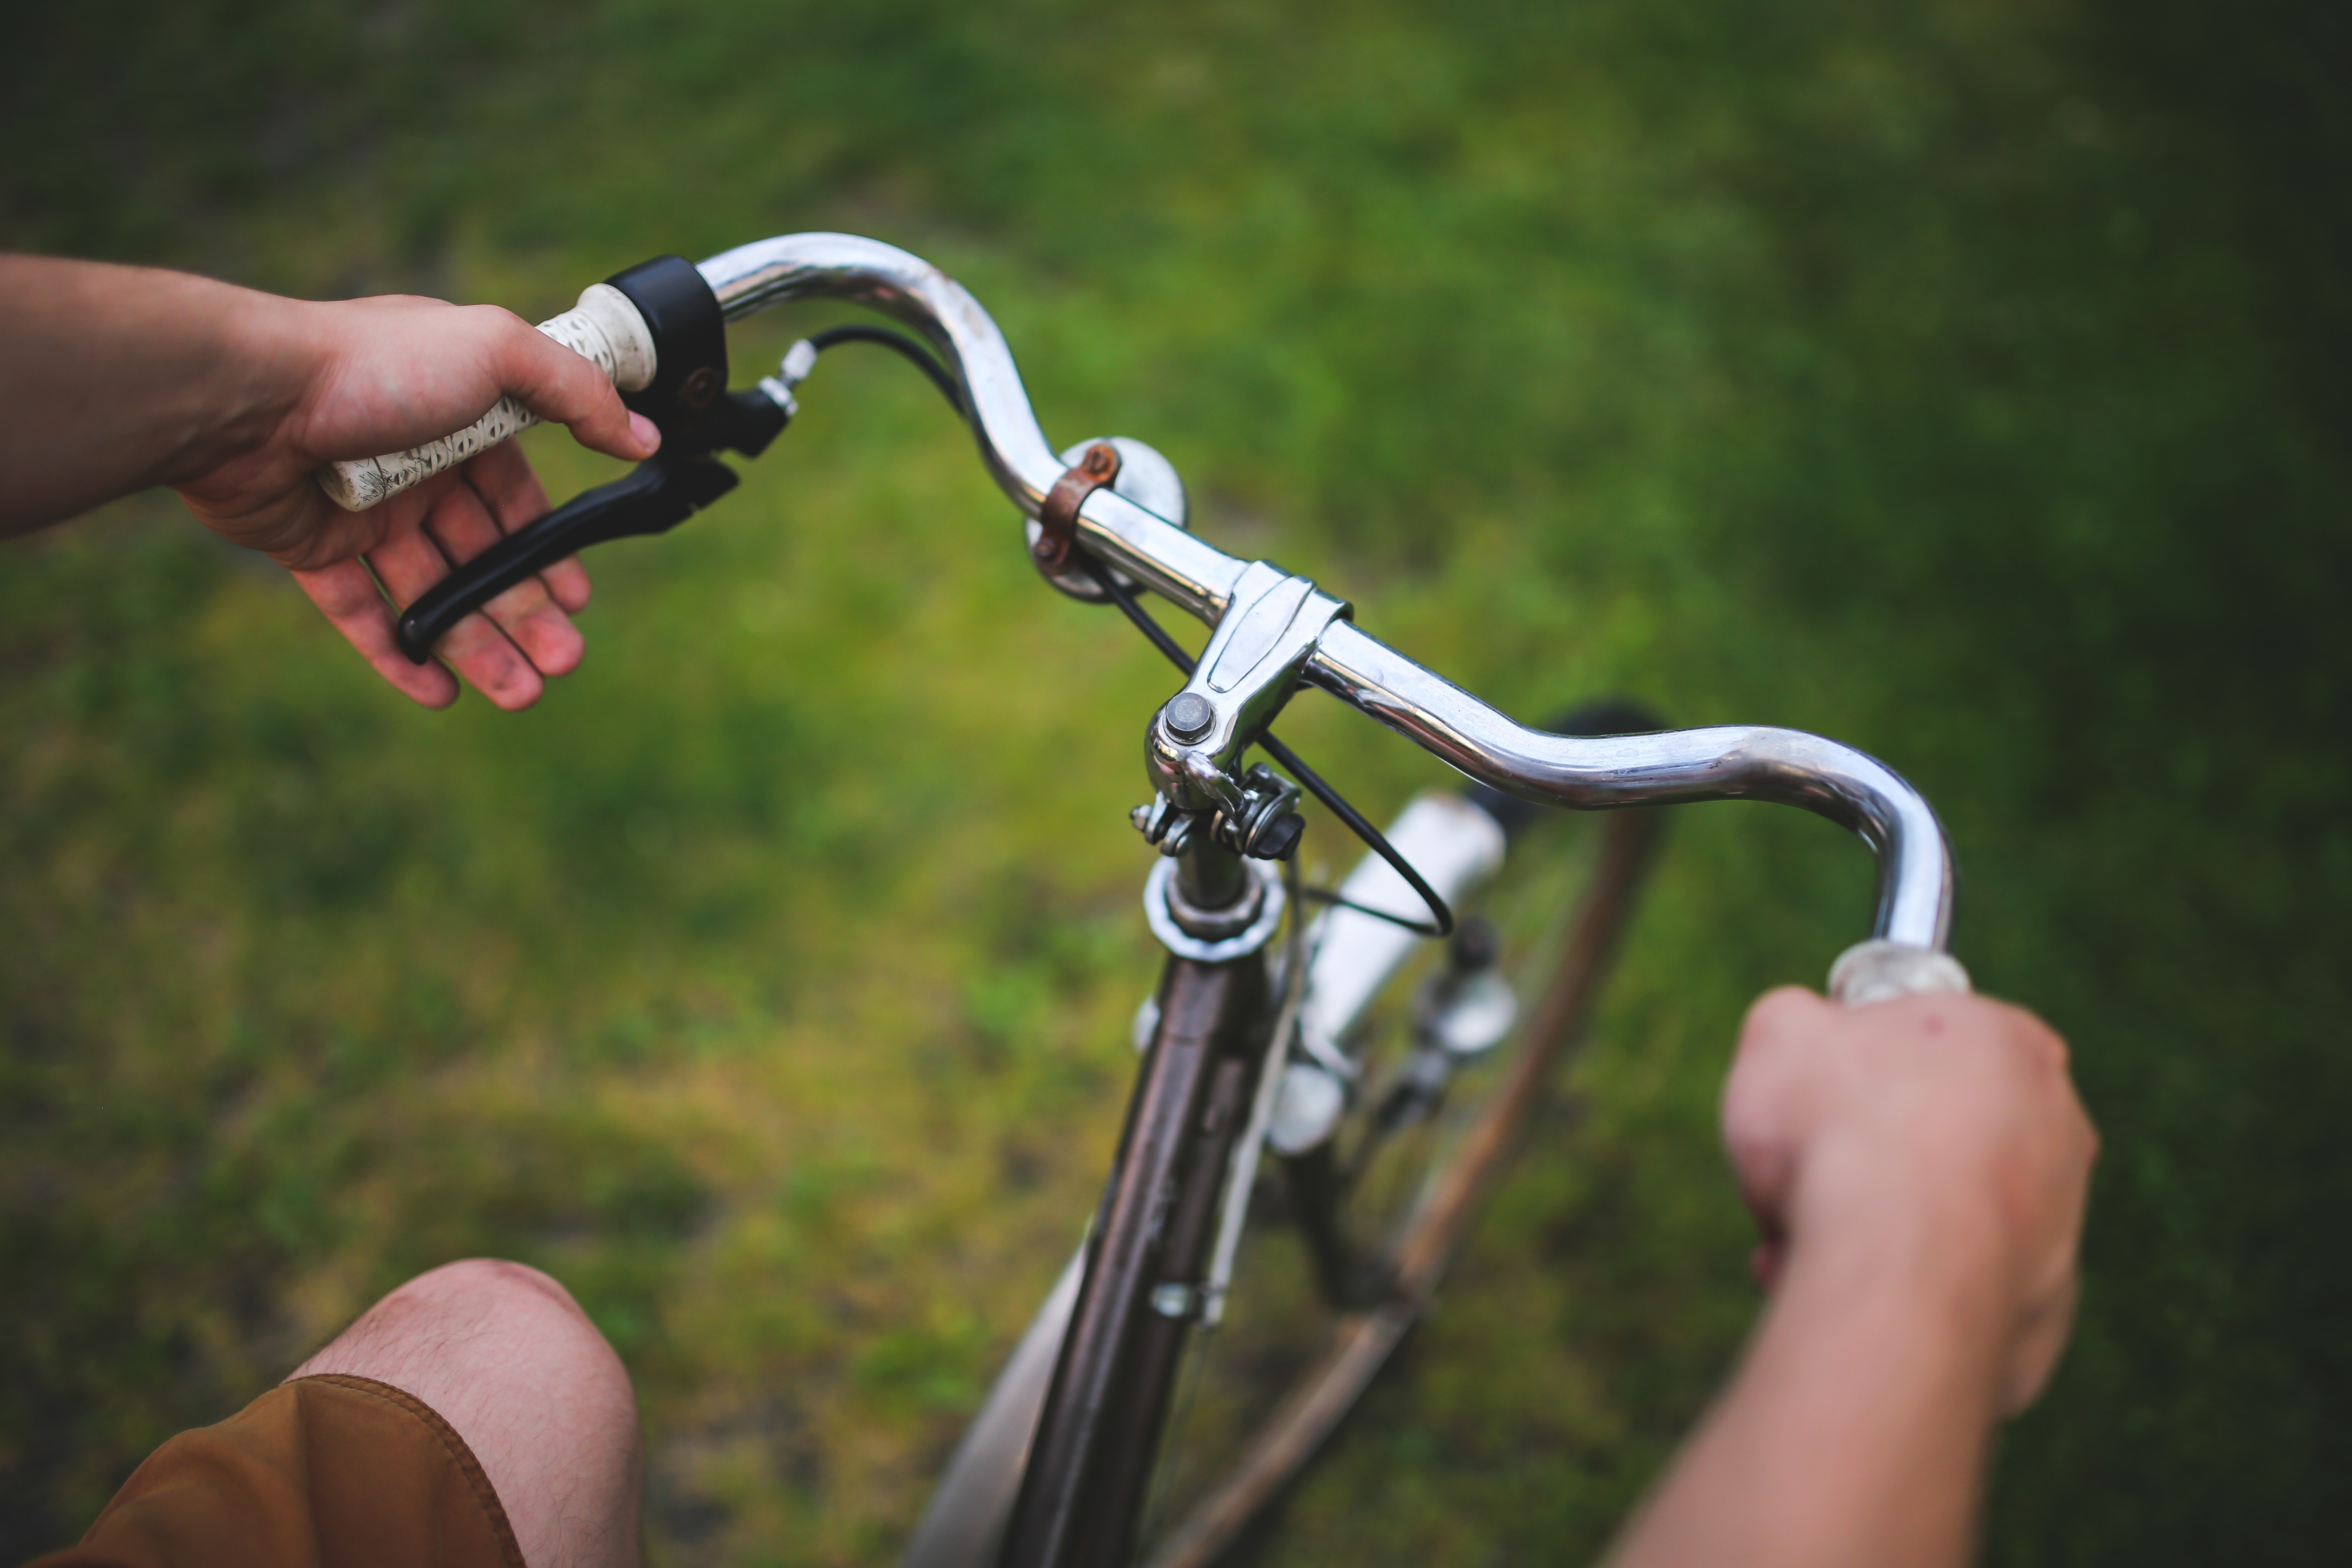
hand, man, boy, bicycle, bike, vehicle, healthy, hold, holding, sports equipment, handlebar, mountain bike, cycling, freeride, smart, stylish, fashionable, bicycle frame, cycle sport, road bicycle